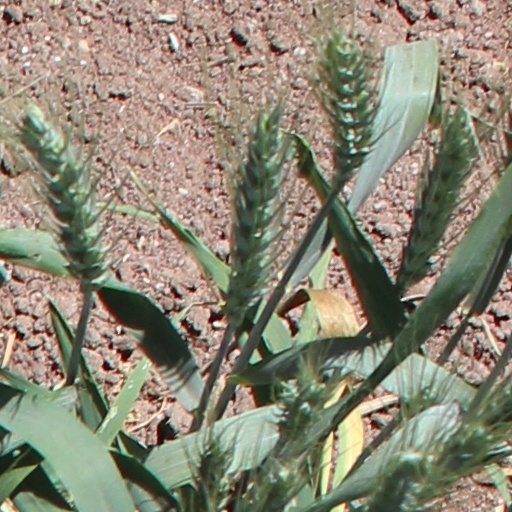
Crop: wheat